Atlanta Braves

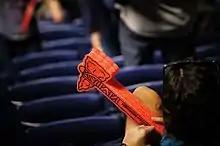
The Atlanta Braves encouraged fans to gesture with the "Tomahawk Chop", distributing foam tomahawks at games and other events.

In 1991, fans of the Atlanta Braves popularized the "tomahawk chop" during games. The use of foam tomahawks faced criticism from Native American groups, who regarded it as demeaning. Despite protests, the Braves' public relations director defended it as a "proud expression of unification and family." The controversy resurfaced in 2019 when Cherokee Nation member and St. Louis Cardinals pitcher Ryan Helsley found the chop insulting, prompting the Braves to modify their in-game experience. During the off-season, discussions ensued with Native American representatives, and amid pressure in 2020 to change their name, the Braves announced ongoing talks about the chop but insisted the team name would remain unchanged.